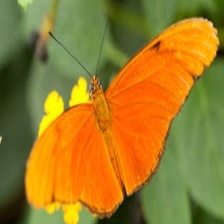
Species: JULIA